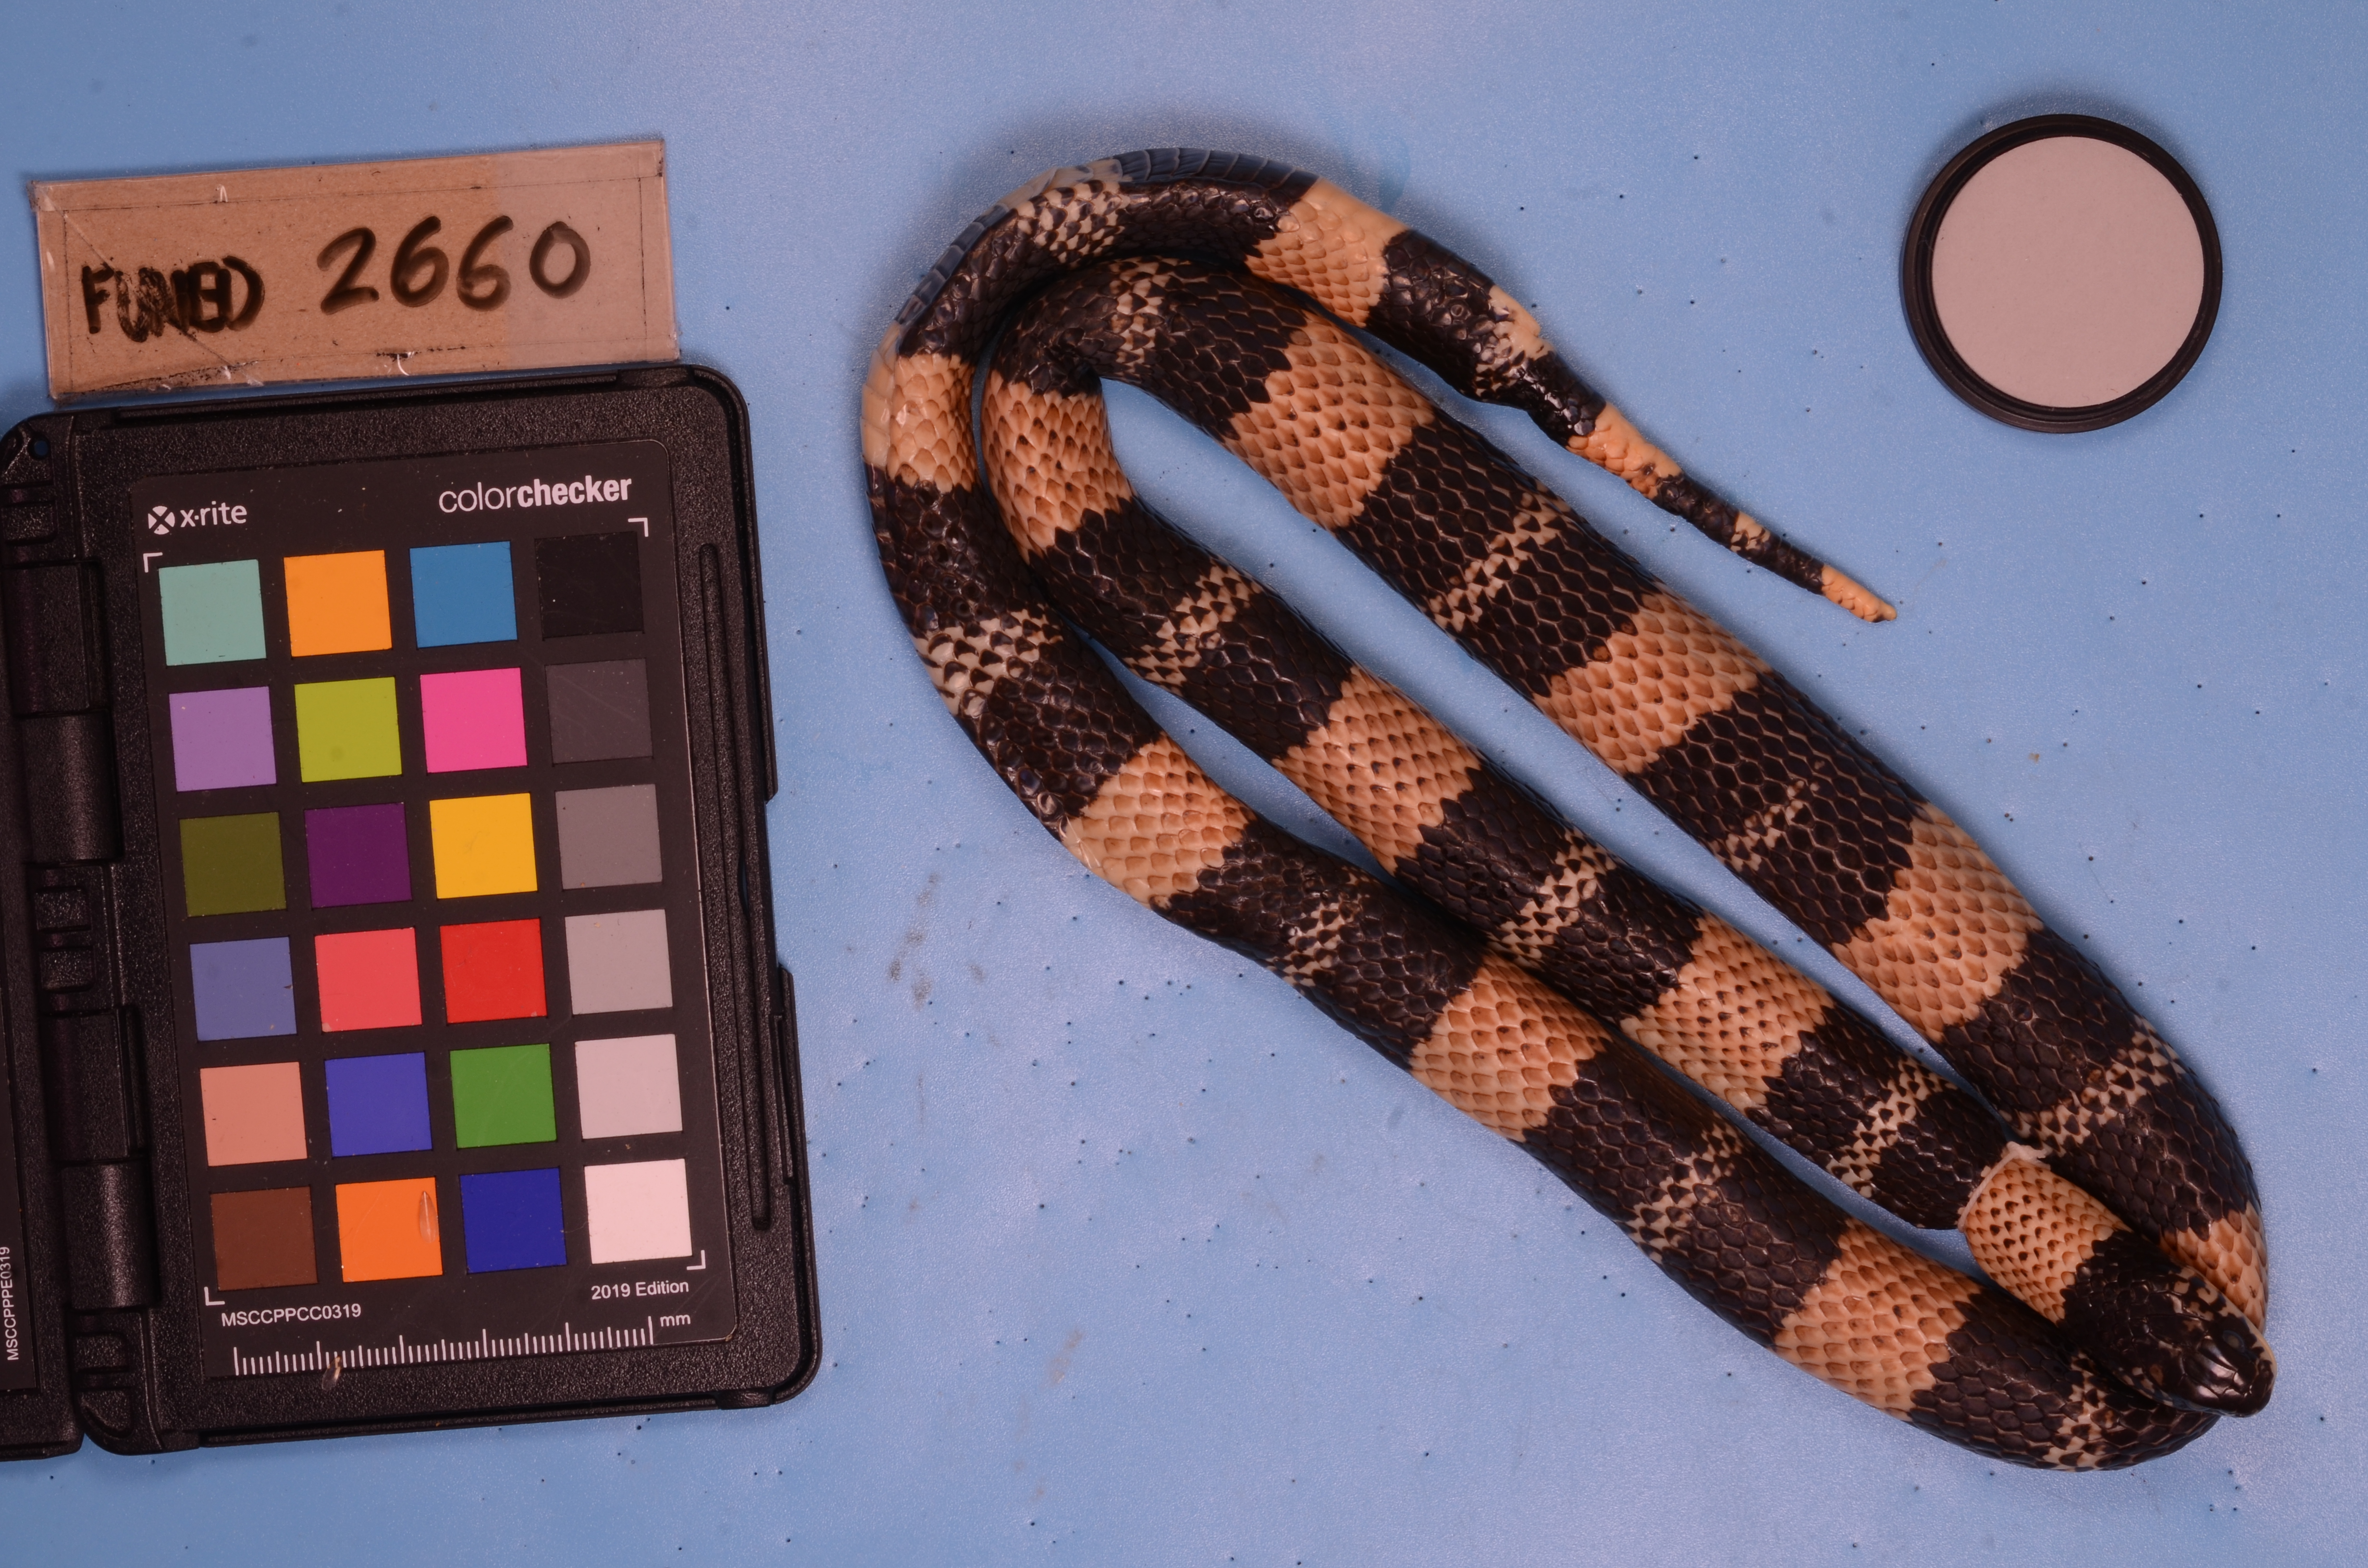
Species: Erythrolamprus aesculapii
View: dorsal
Mimicry status: mimic